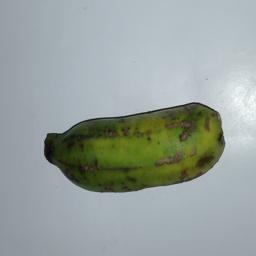
Banana variety: Champa Kola